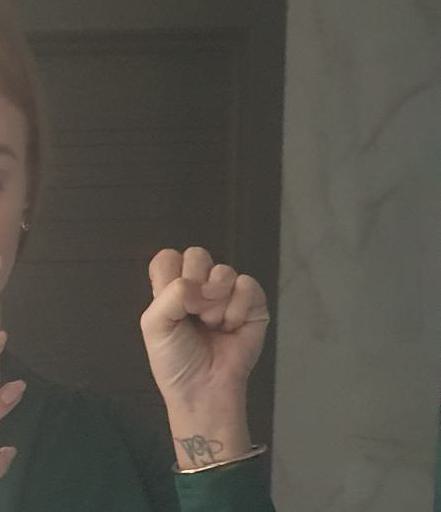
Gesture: fist